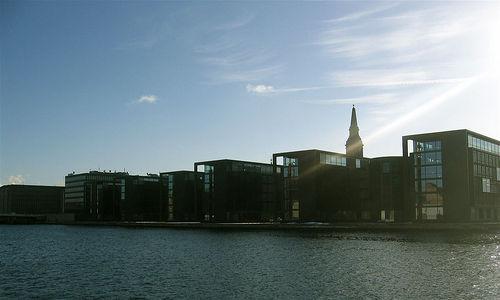
Weather: sun or clear